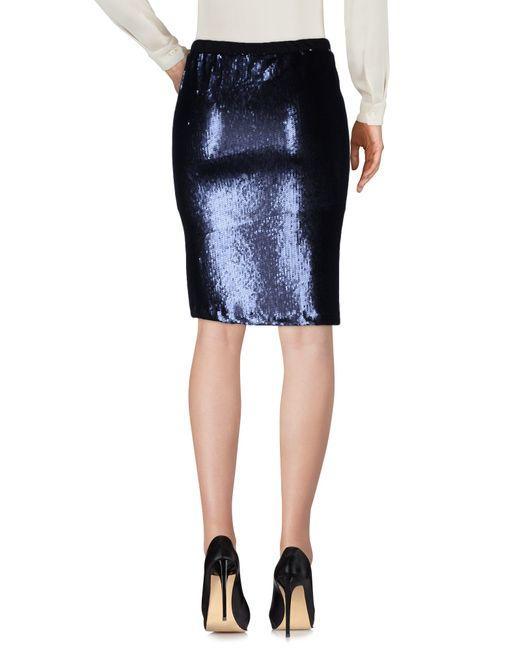
schwarzer Pailletten-Midirock, Bleistiftrock